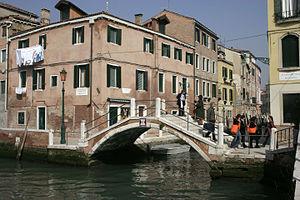
Le rio delle Eremite est un canal de Venise dans le sestiere de Dorsoduro.
Le centre historique de Venise comprend 121 îles liés par 435 ponts. Cette liste reprend les noms vénitiens des principaux ponts de Venise par sestiere ou île.
Le rio degli Ognissanti est un canal de Venise dans le sestiere de Dorsoduro.